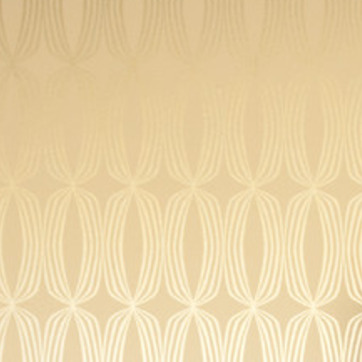
Material: wallpaper